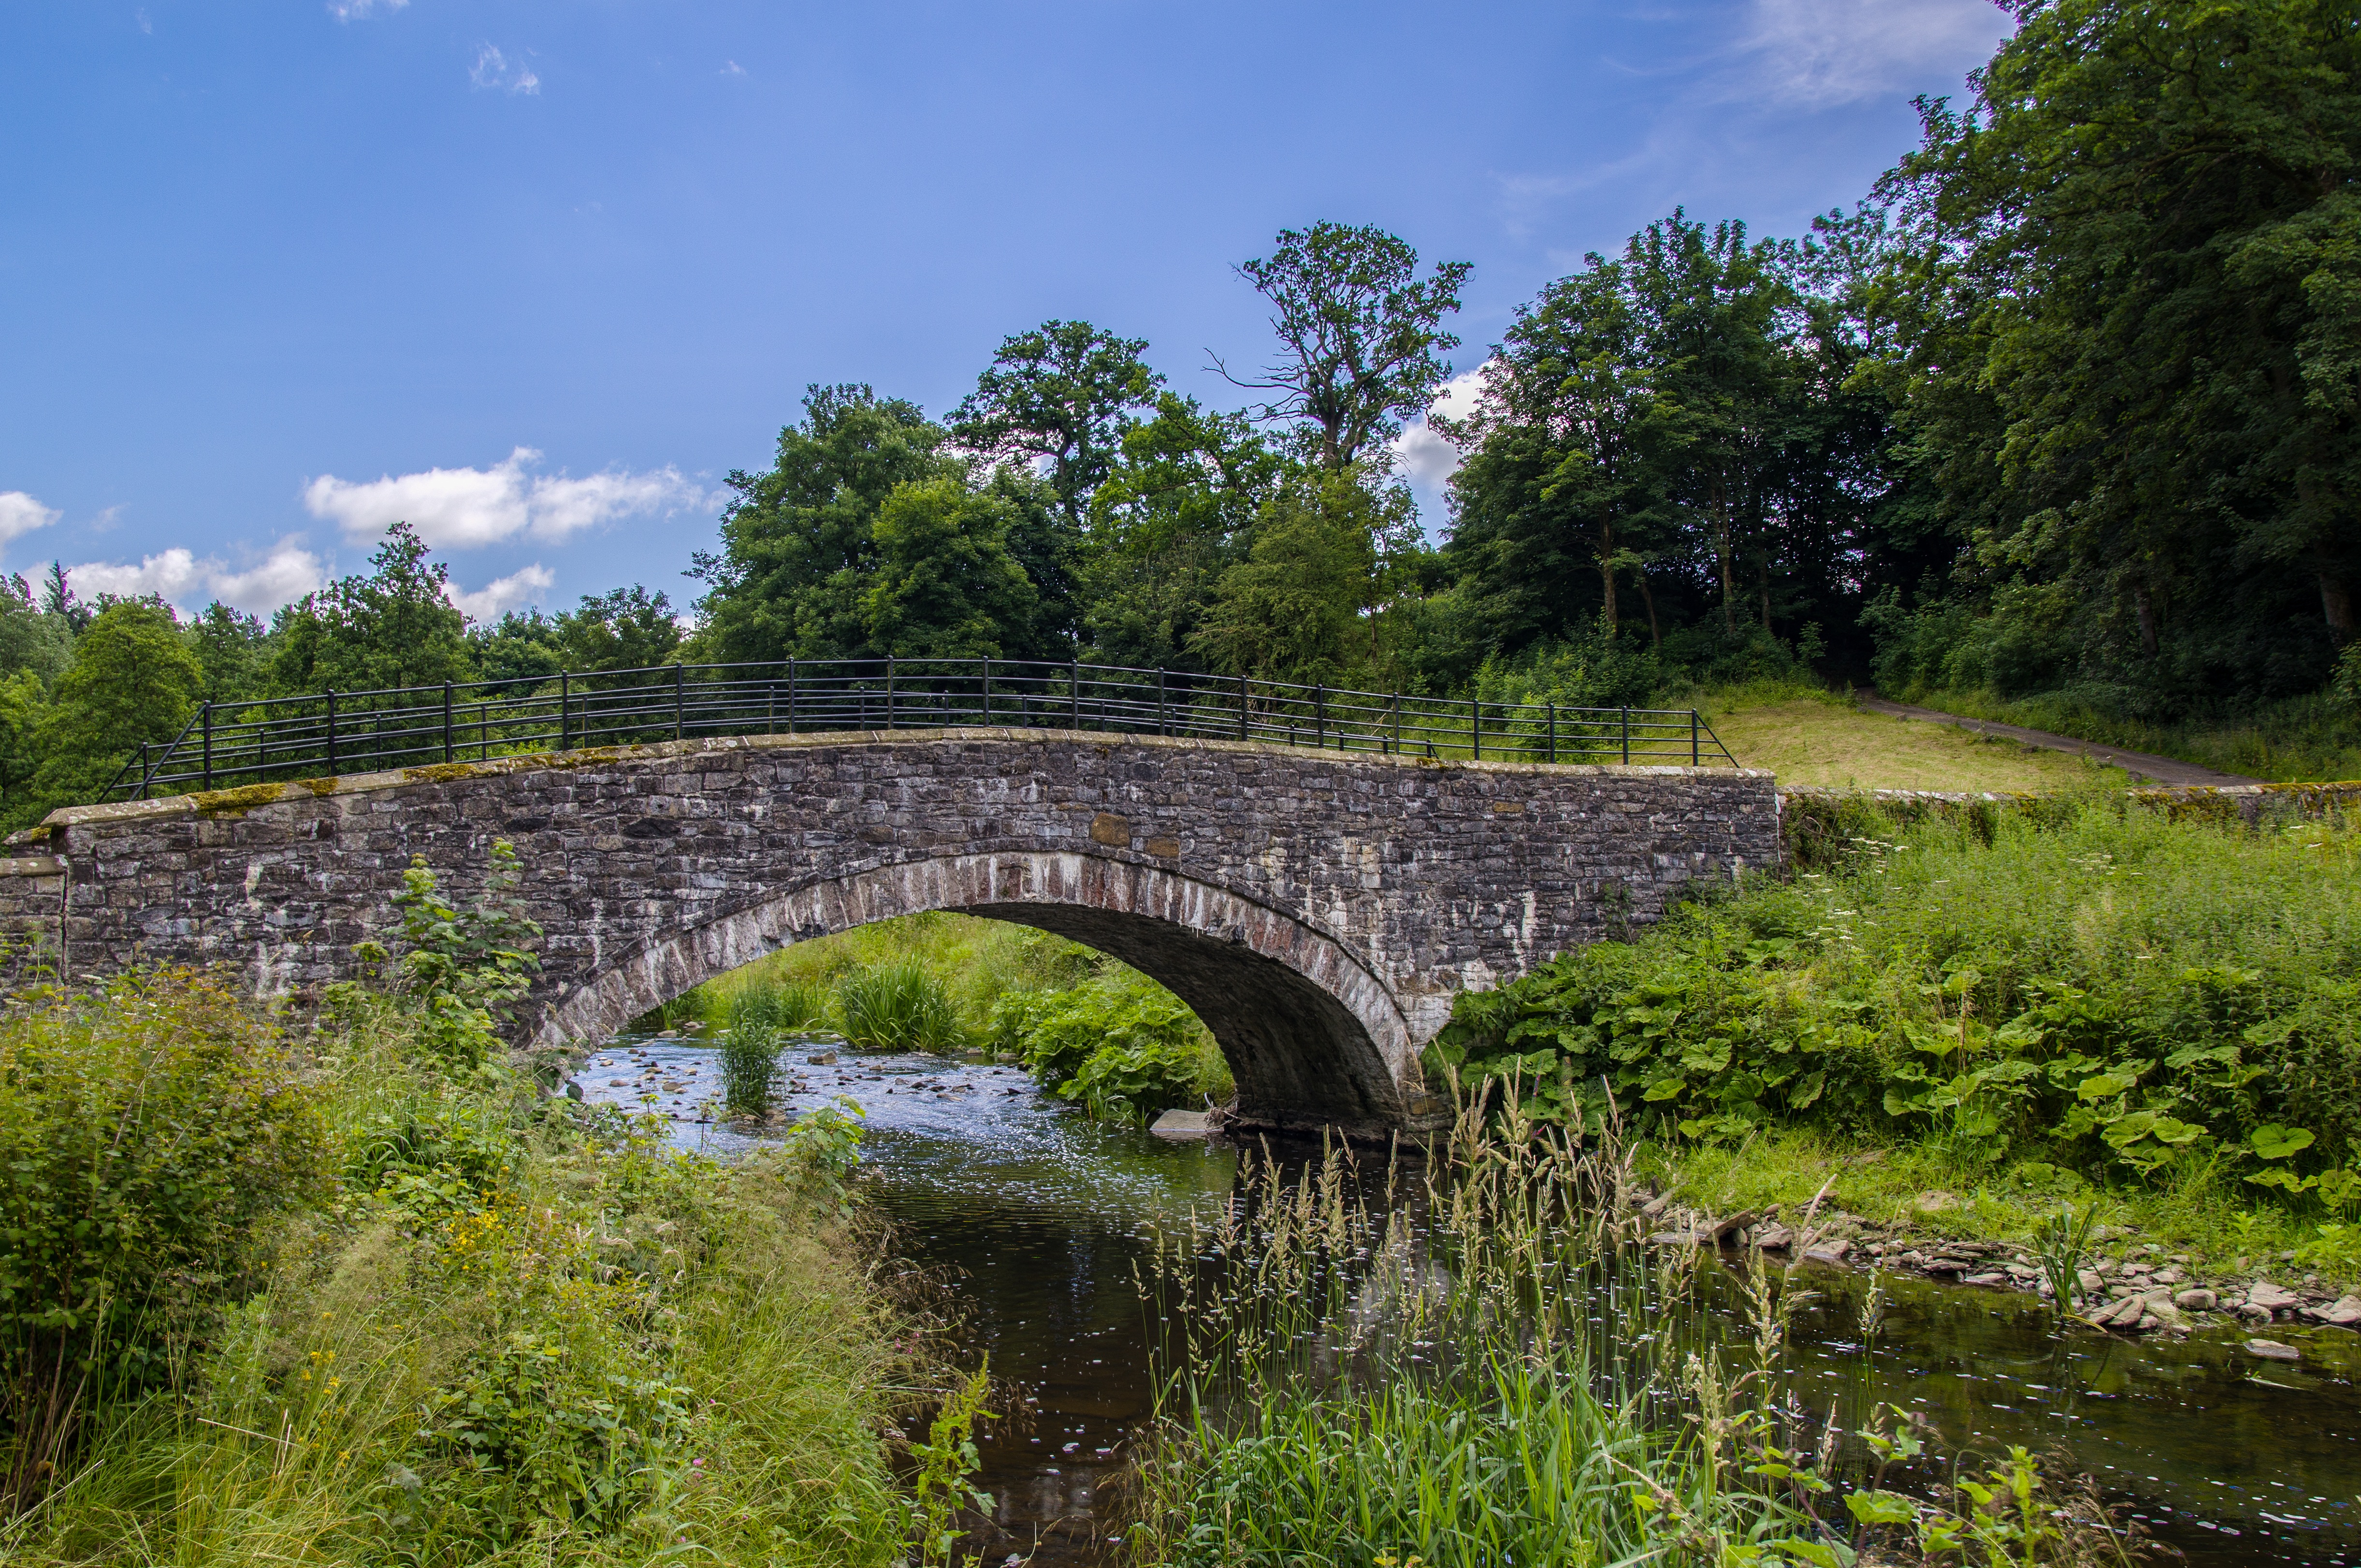
landscape, tree, water, forest, grass, bridge, countryside, old, river, canal, stone, summer, pond, stream, reflection, tranquil, scenic, reservoir, garden, waterway, wetland, riverside, moat, stone bridge, rural area, arch bridge, nonbuilding structure